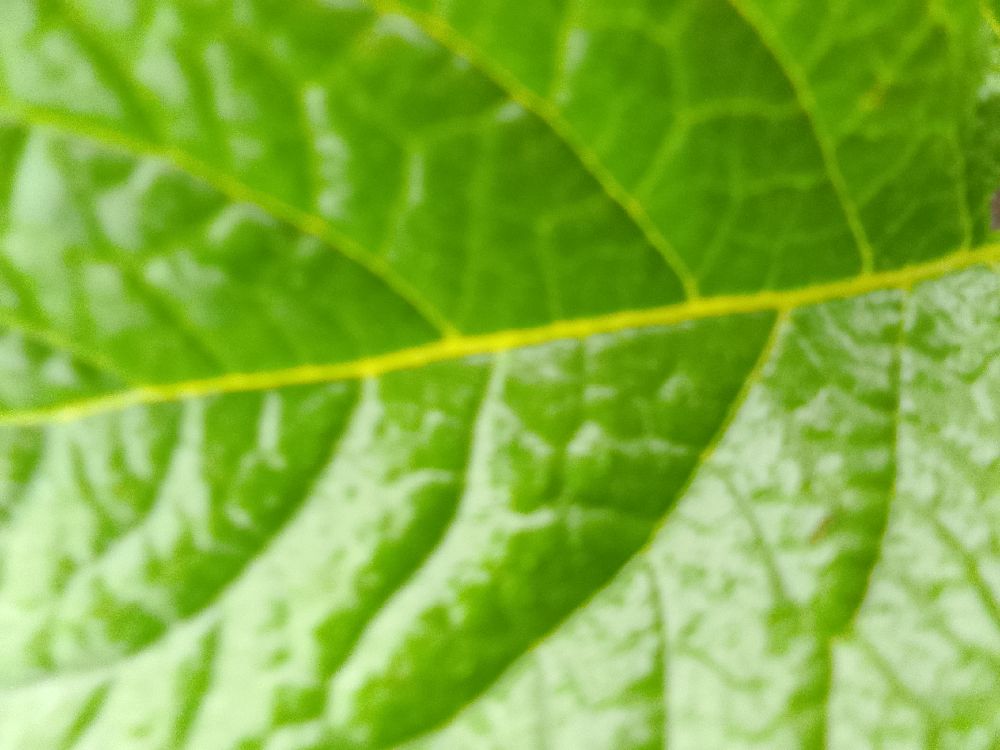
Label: Healthy